Andy Auld

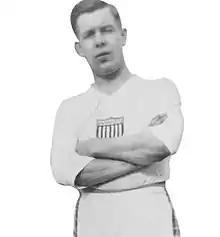
Auld on a United States's jersey, likely, in 1930

Andrew Auld (April 30, 1900December 6, 1977) was a Scottish-American soccer player who spent most of his professional career in the American Soccer League as a midfielder and forward. He earned five caps with the United States national team, three coming in the 1930 FIFA World Cup. He was inducted into the National Soccer Hall of Fame in 1986.